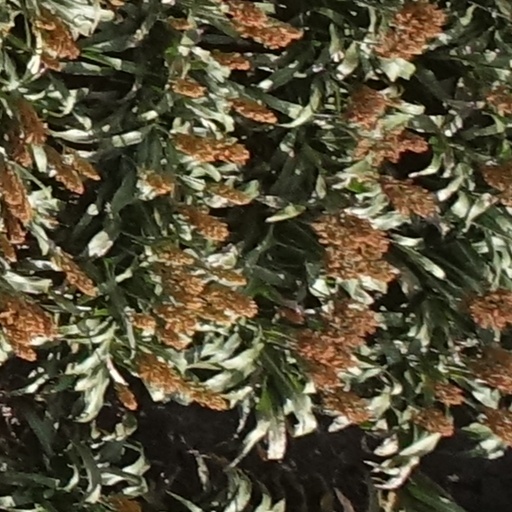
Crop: sorghum